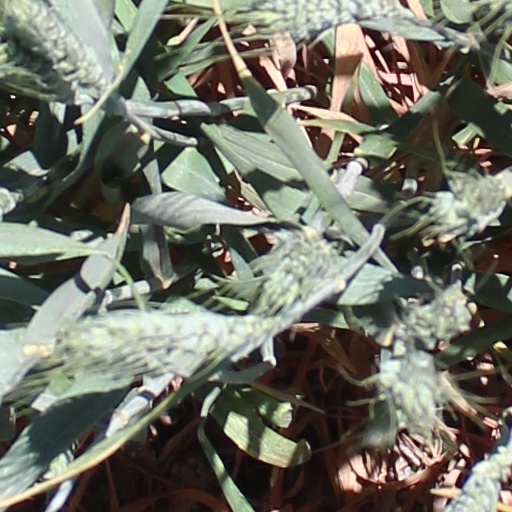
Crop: wheat